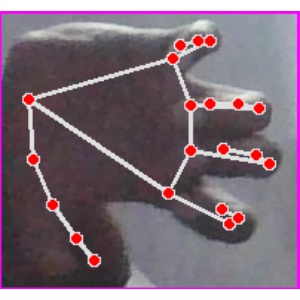
अक्षर: त